Jedediah Peck

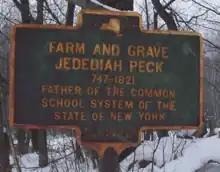
Historical marker at farm and grave of Jedediah Peck.

Jedediah Peck (January 28, 1748 – August 15, 1821) was an American farmer, surveyor, Revolutionary War soldier, and New York State legislator described as a father of the common school system of the State of New York. He was a man of limited education and had no gift as a debater or speaker, but he was a skillful organizer. (His first name has occasionally been spelled "Jedidiah" or "Jedadiah" in the literature.)